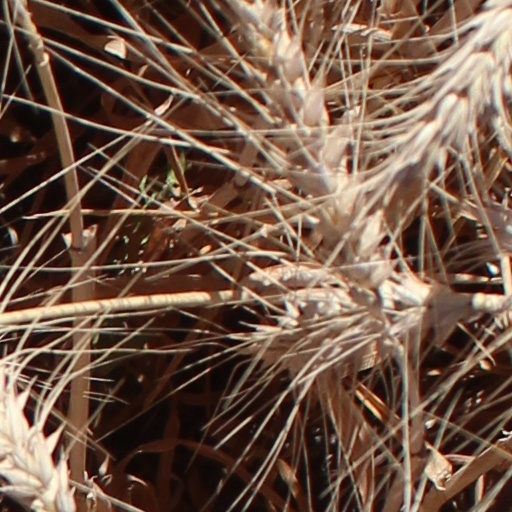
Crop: wheat